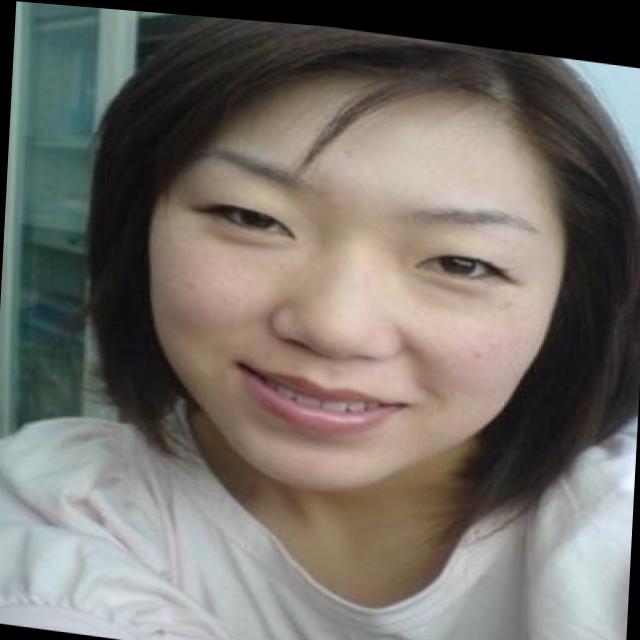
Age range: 21-44